Mexican handcrafts and folk art

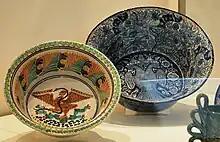
Talavera washbasins with traditional designs

Many organizations and government programs exist to help craftspeople and promote the production of artsanía. Many art schools in Mexico have classes in certain crafts and the Instituto Nacional de Bellas Artes y Literatura has a Crafts School. In Puebla, artists such as Juan Soriano, Vicente Rojo Almazán, Javier Marín, Gustavo Pérez, Magali Lara and Francisco Toledo were invited to help redesign the decoration of the ceramics produced there (but not the production techniques), which they did by adding human forms, animals and others to the traditional images of flowers and curved designs.